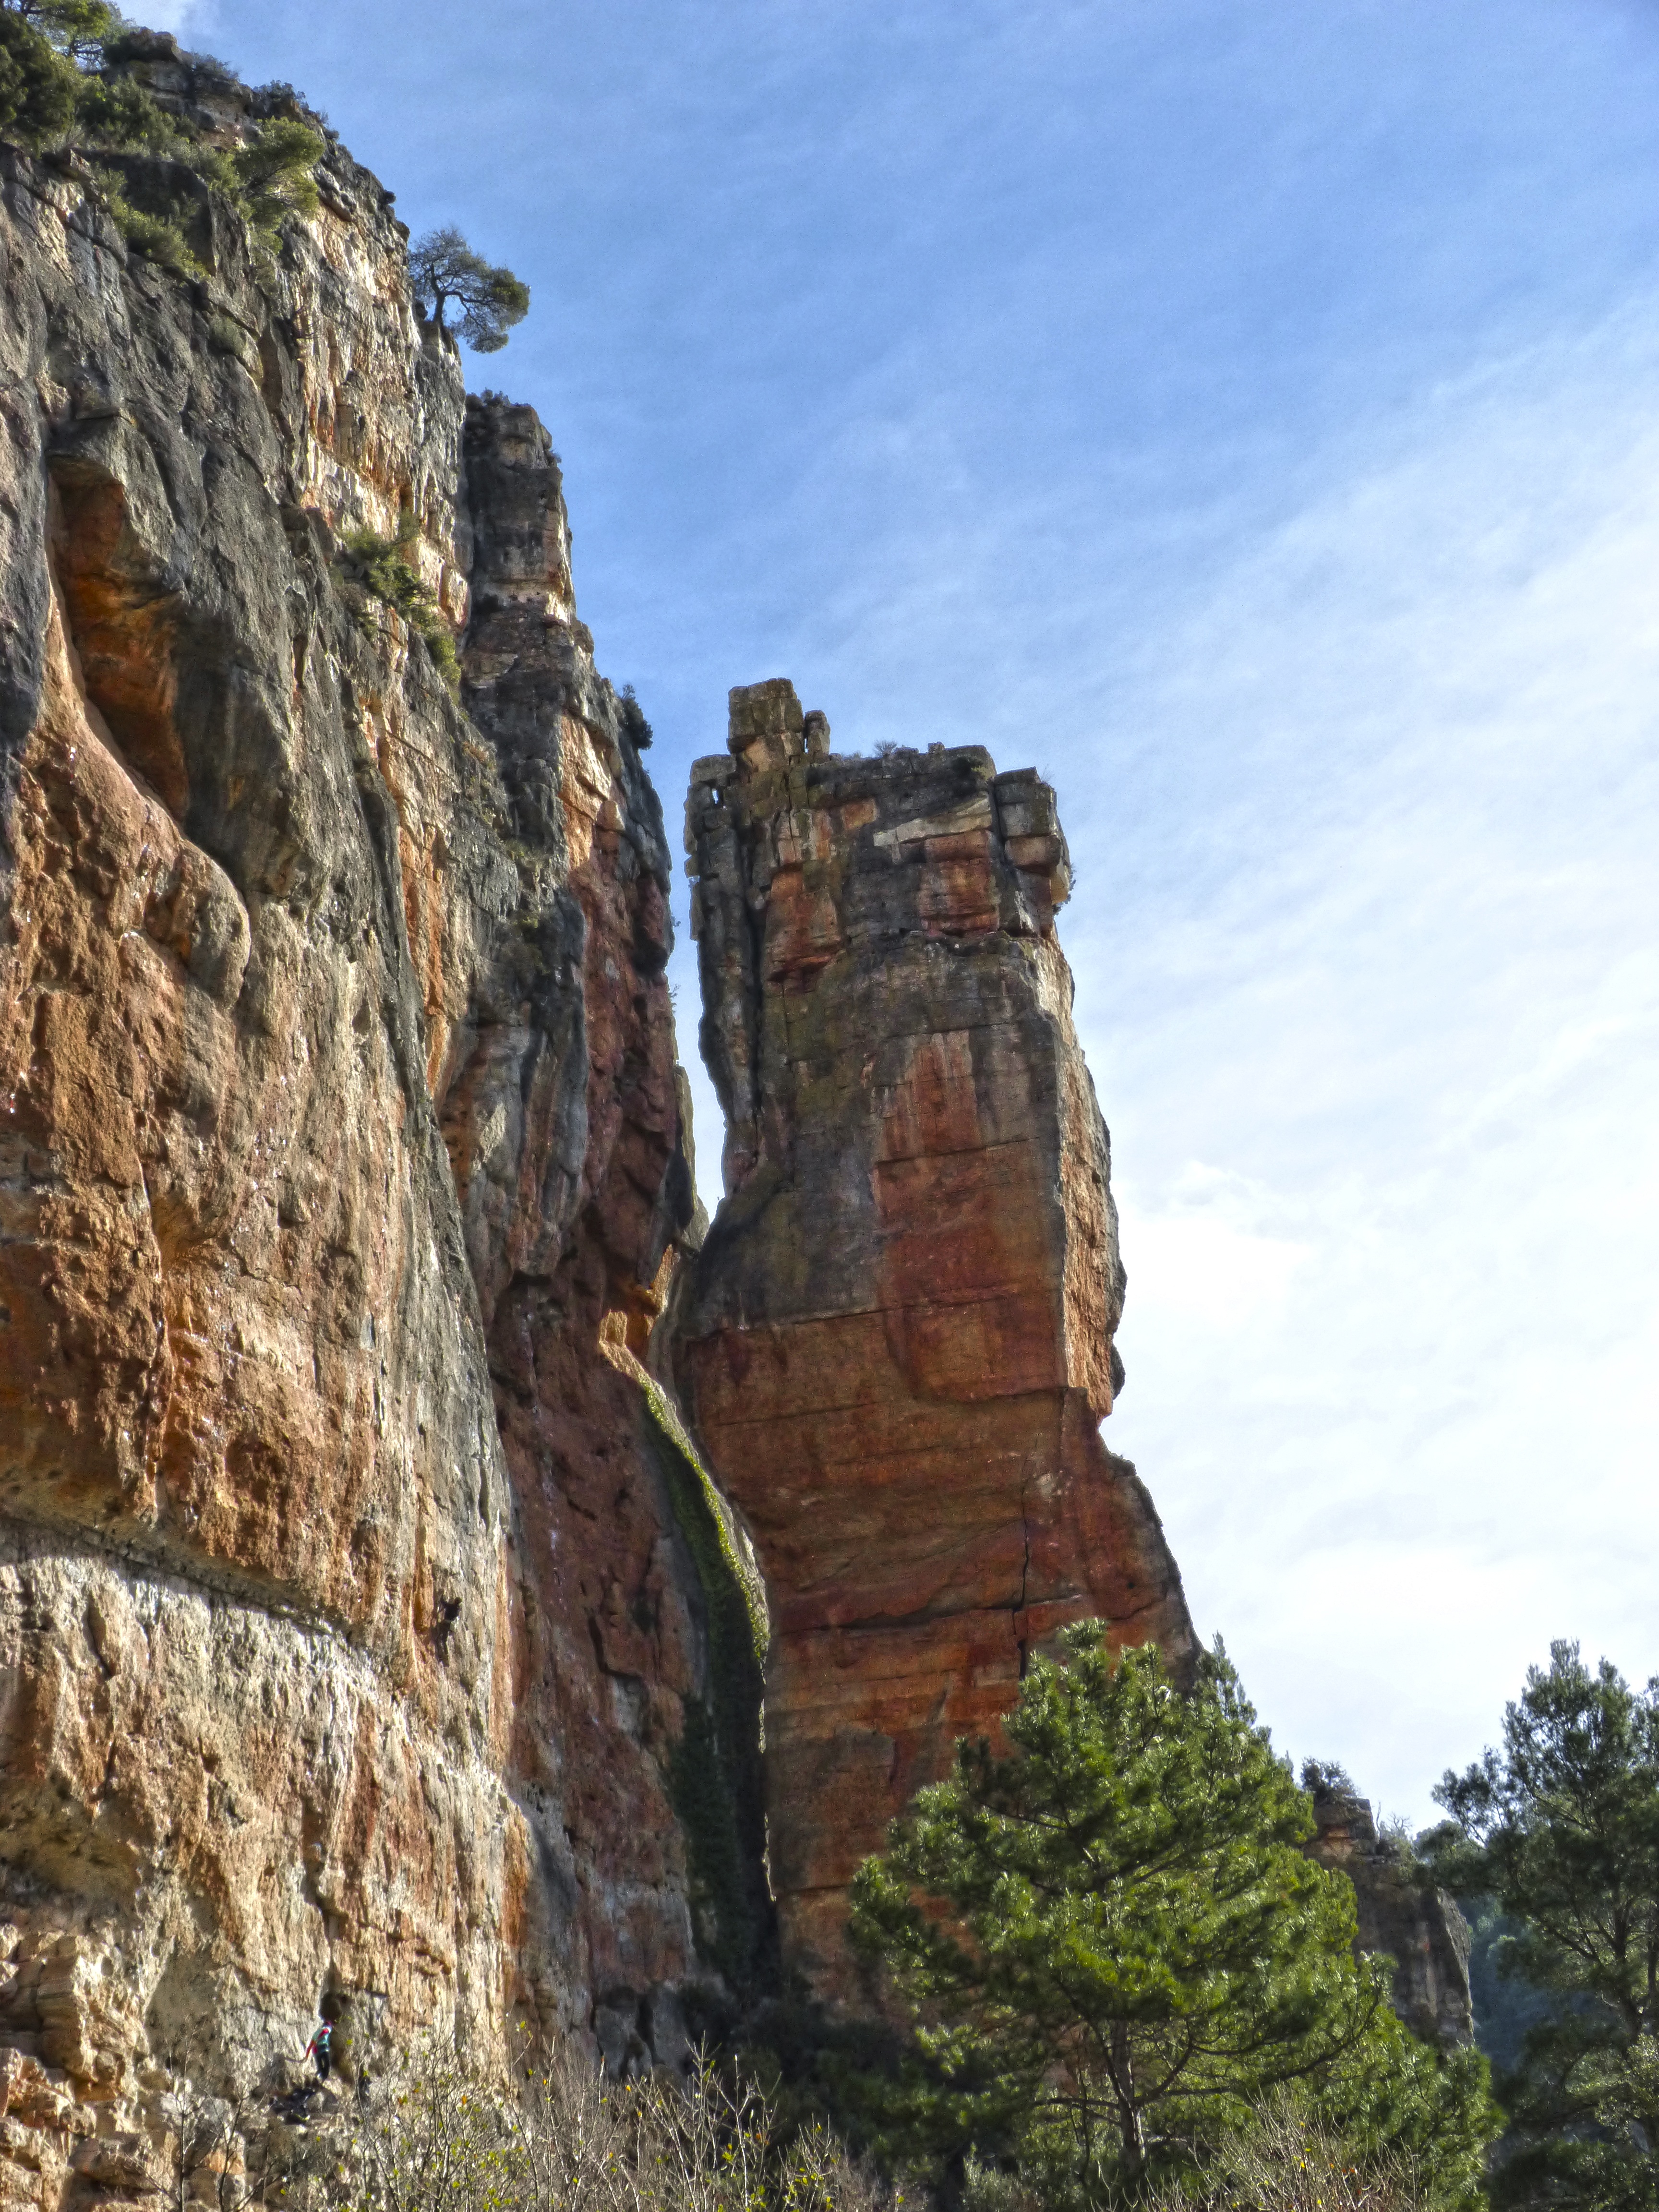
rock, mountain, formation, cliff, arch, terrain, geology, monastery, needle rock, siurana, historic site, rock column